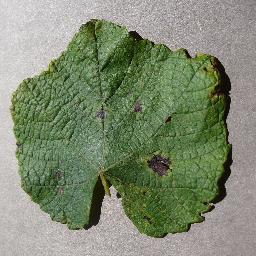
Label: Grape___Leaf_blight_(Isariopsis_Leaf_Spot)